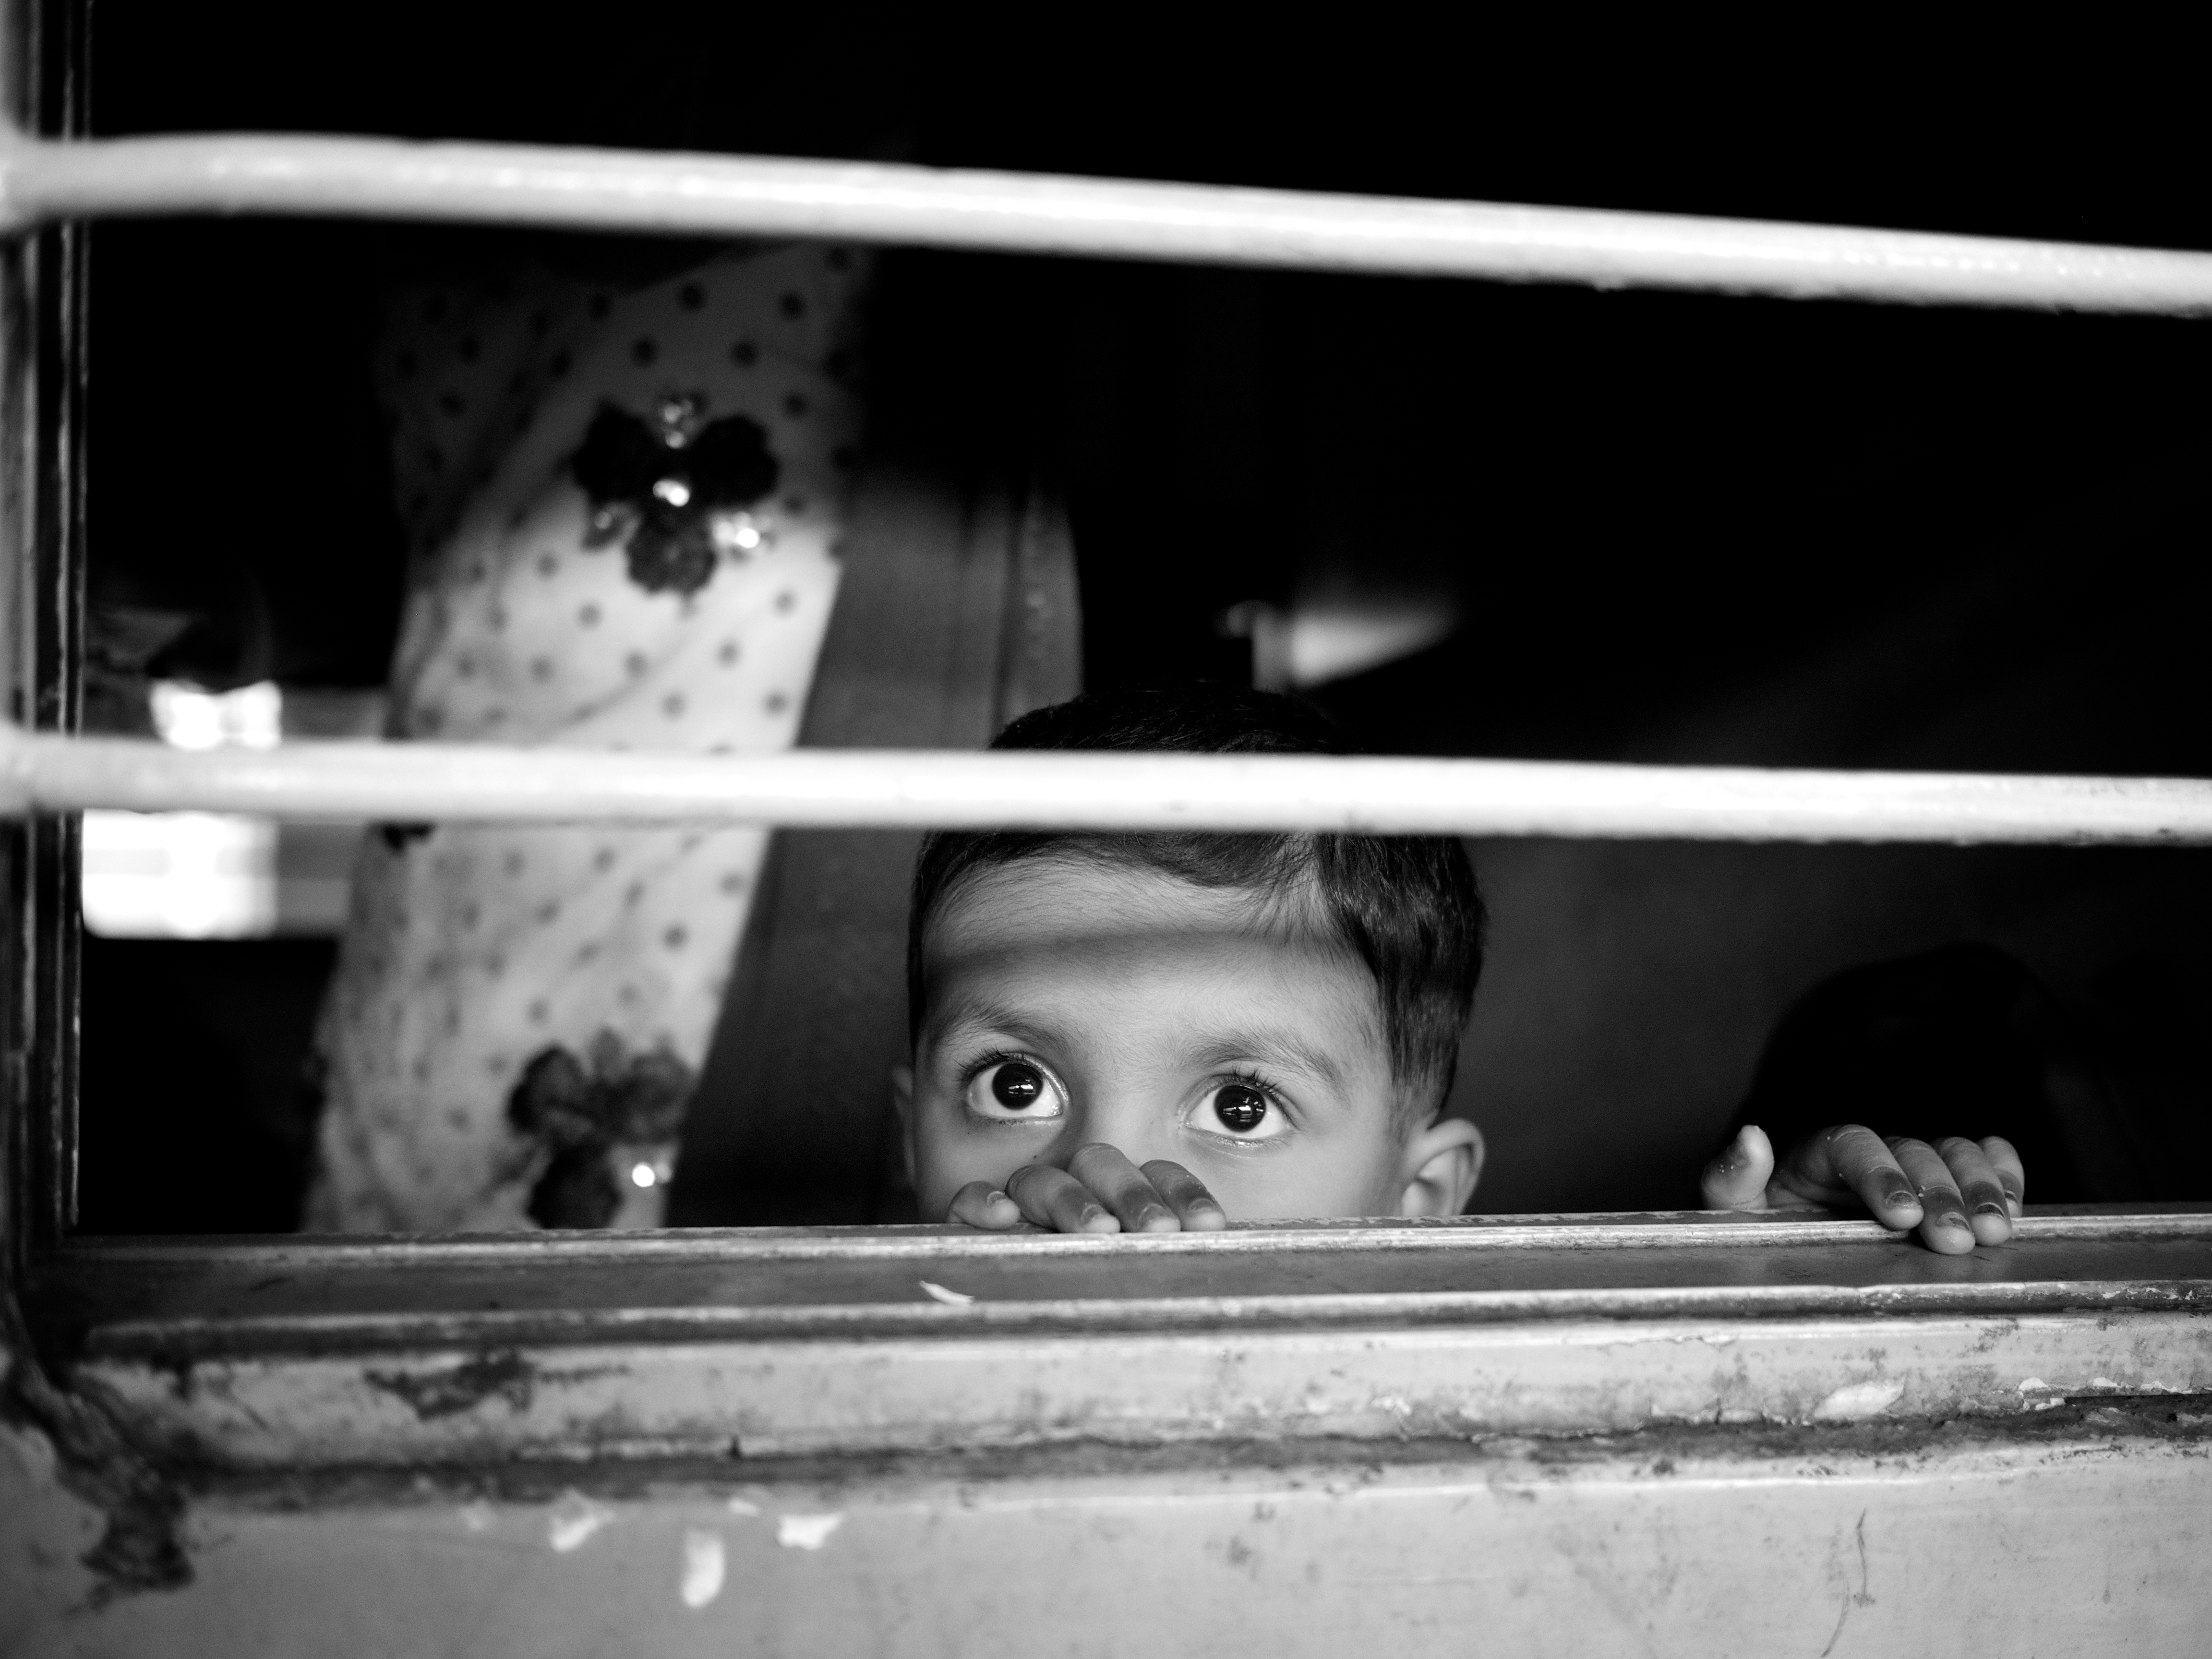
black and white, white, street, photography, ebook, training, child, black, monochrome, streetphotography, flickr, thomas, video, olympus, omd, fuji, leica, monochrom, leuthard, hcb, thomasleuthard, monochrome photography